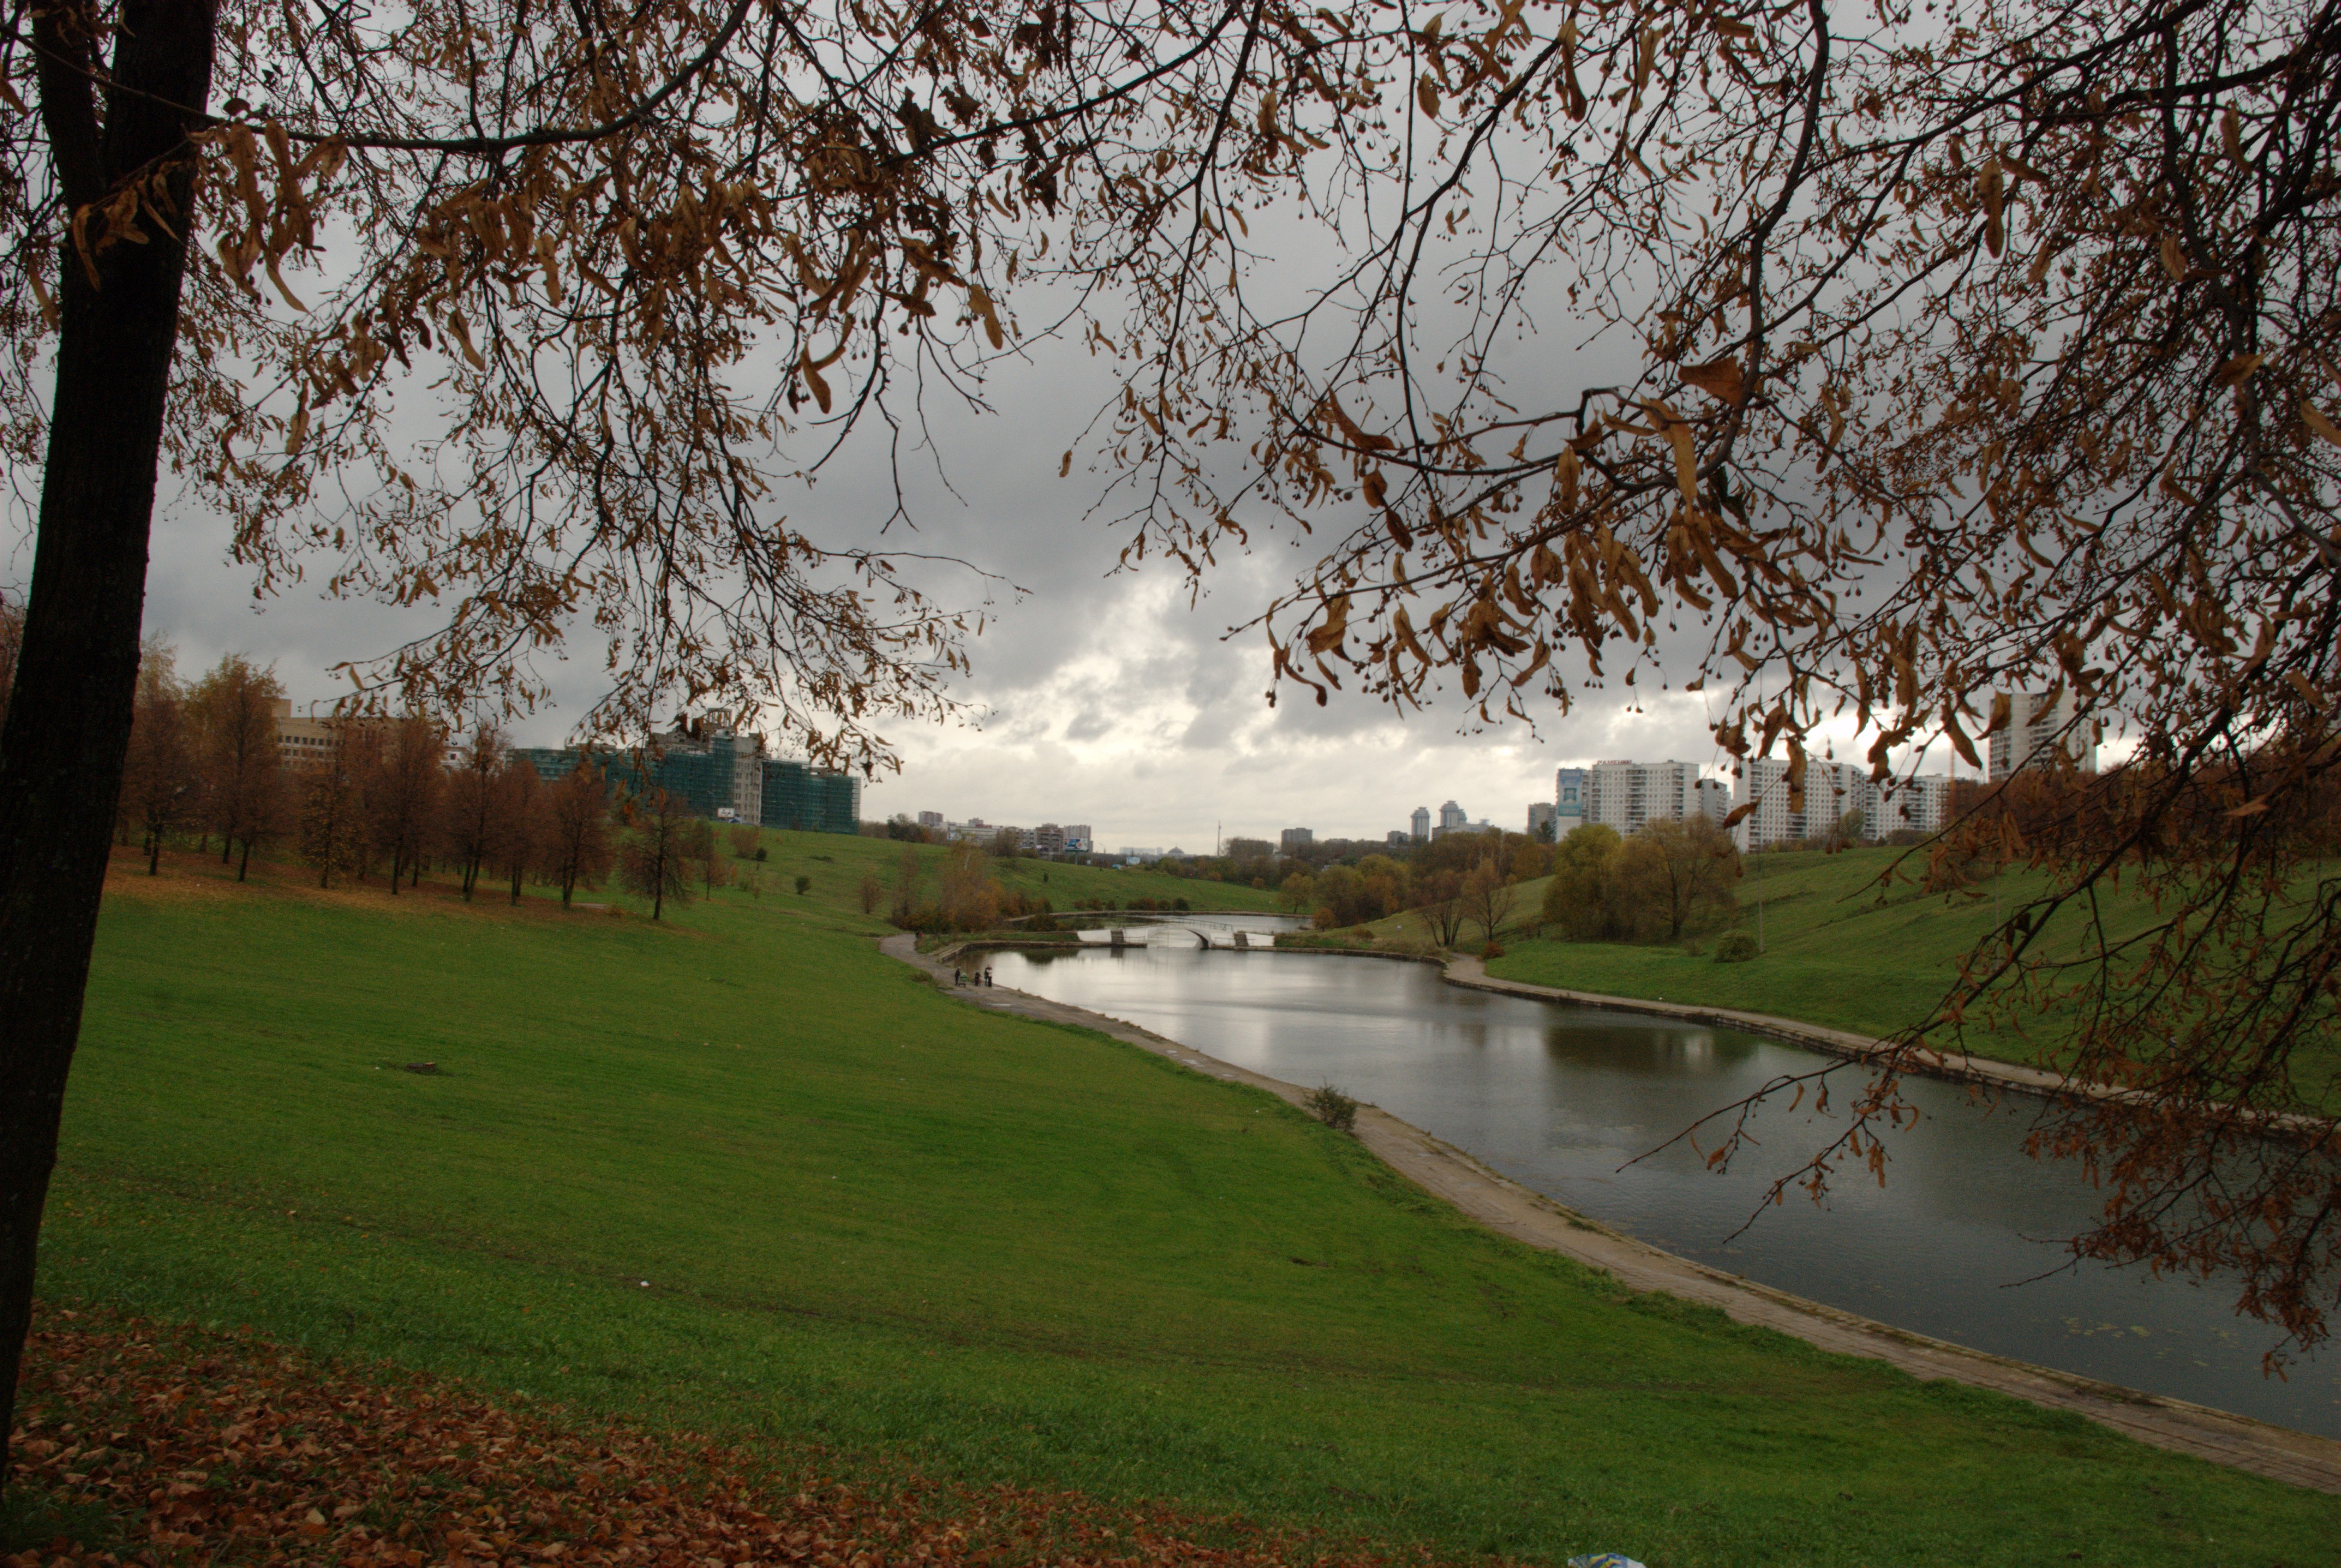
landscape, tree, nature, grass, plant, sunlight, morning, flower, lake, city, river, reflection, autumn, artistic, nikon, waterway, cool image, expression, moscow, russia, d80, moskau, fabulous, nikond80, moscou, moscu, autumn2008images, rural area, atmospheric phenomenon, woody plant